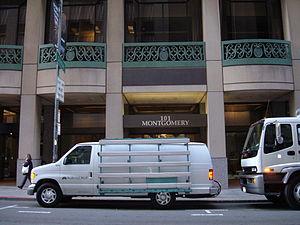
Montgomery Street est une rue de San Francisco en Californie, orientée nord-sud. Elle parcourt environ 16 blocks depuis Telegraph Hill au nord, vers Market Street au sud. Au sud de Columbus Avenue, Montgomery Street traverse le Financial District, le quartier des affaires de San Francisco.